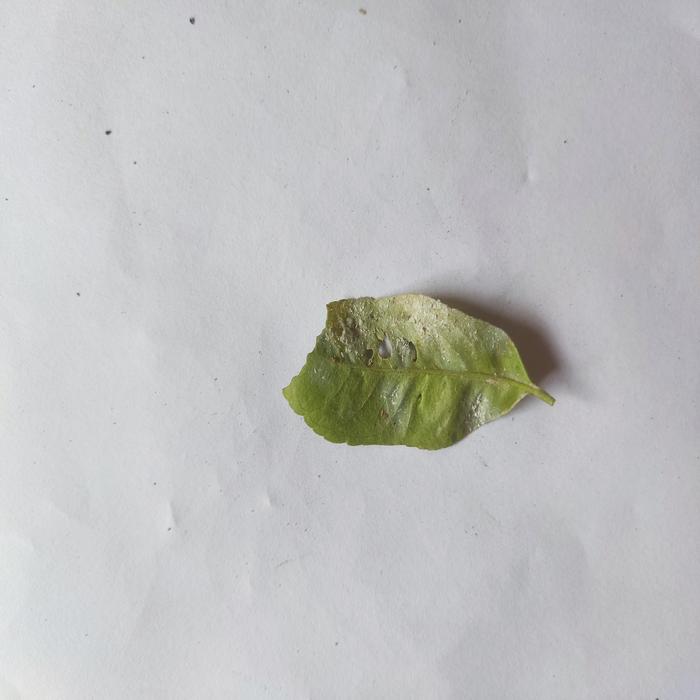
Crop: Lemon
Leaf condition: Sooty_Mold